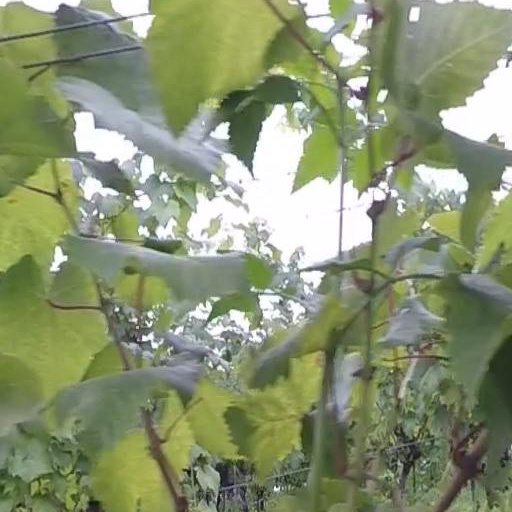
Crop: grape